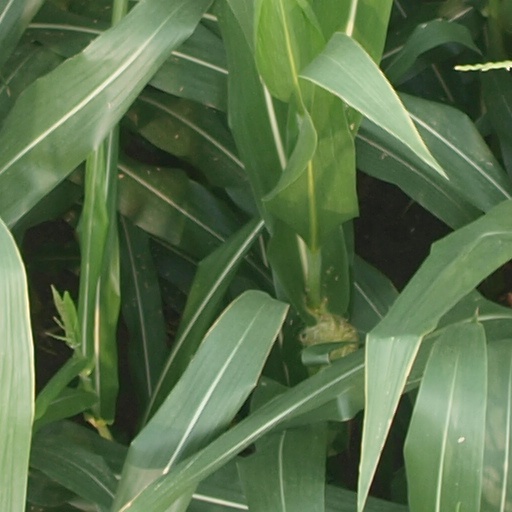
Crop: maize; corn